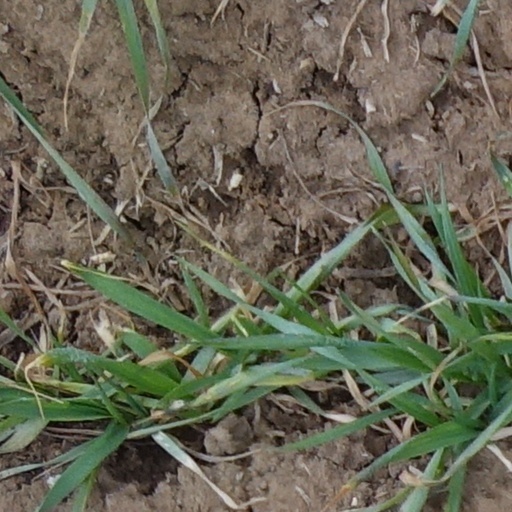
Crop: wheat